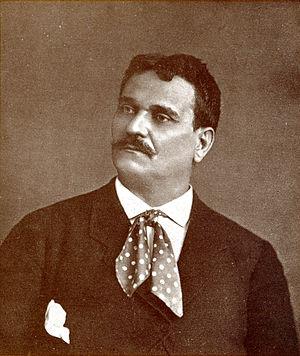
Jean-Vital Jammes, Photo parue dans ""Paris Théâtre"" N° 19 du 25 sept au 1er oct 1873. Photographer
Jean-Vital Jammes dit Ismaël est un baryton français né le 28 avril 1825 au Passage et mort le 13 juin 1893 à Marseille.